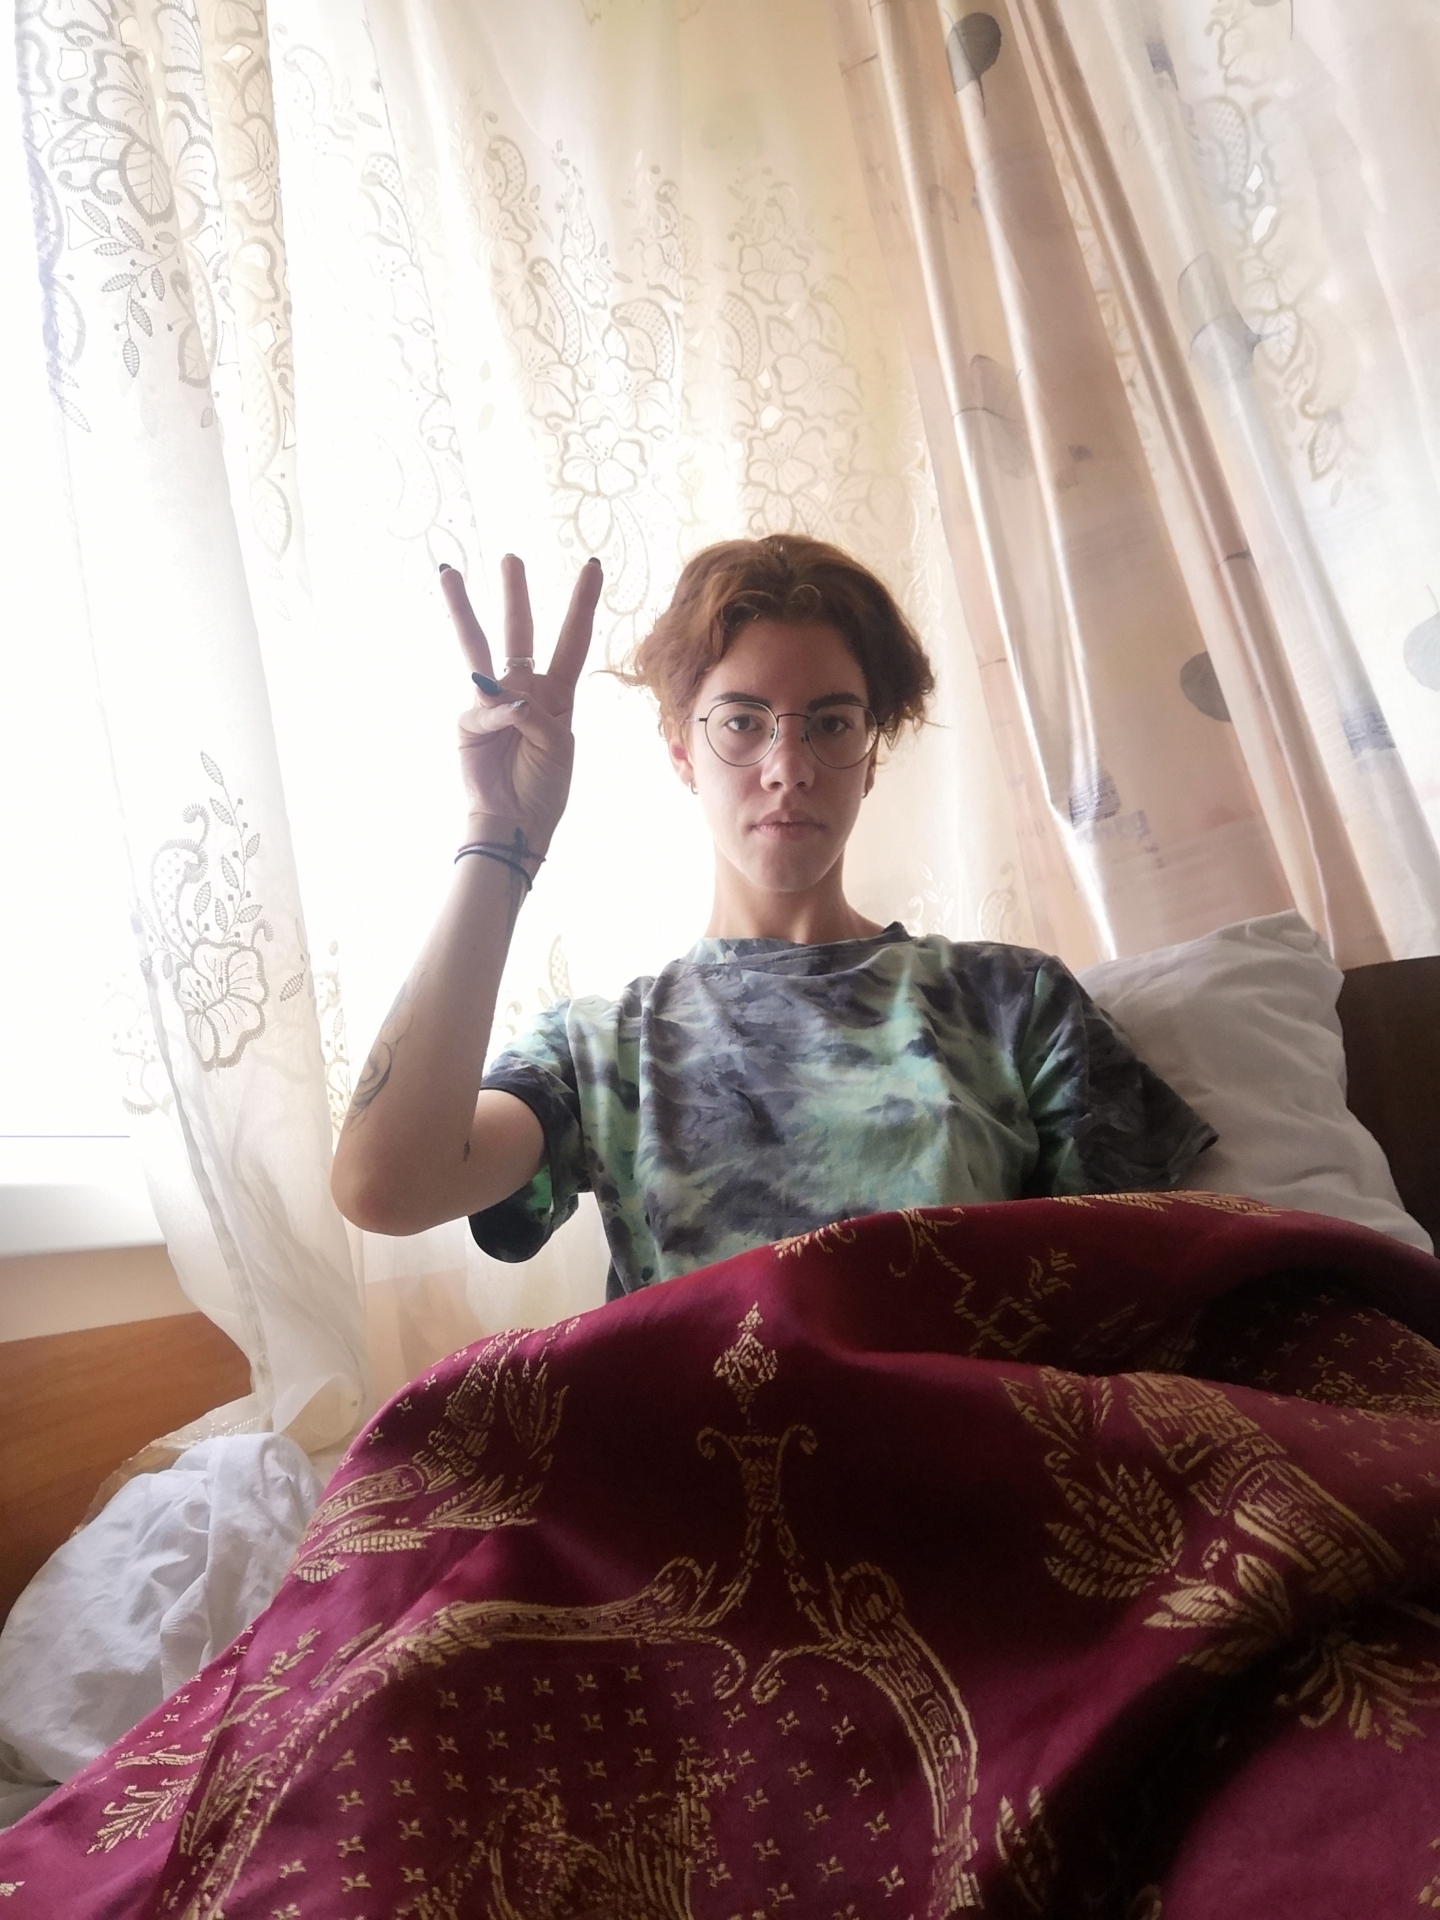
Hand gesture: three